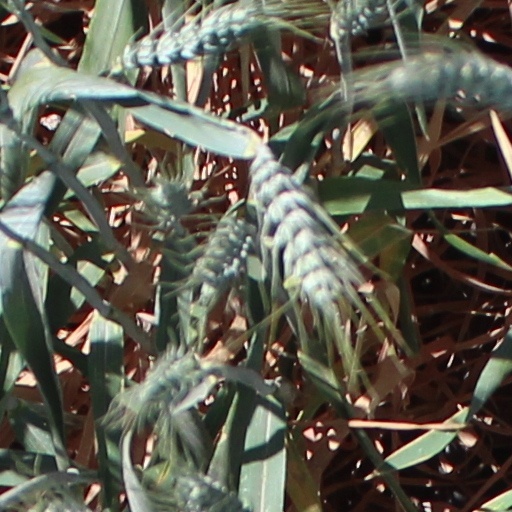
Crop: wheat